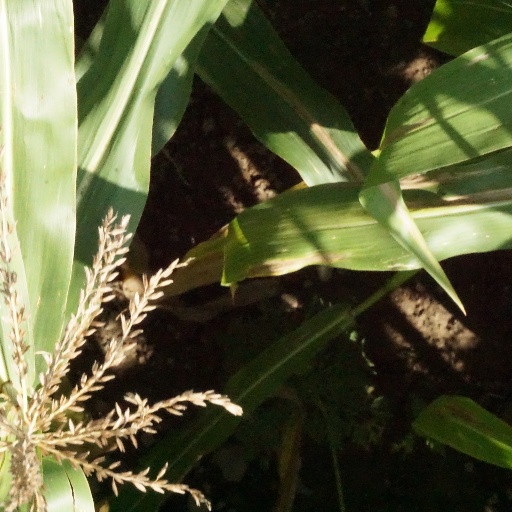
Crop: maize; corn